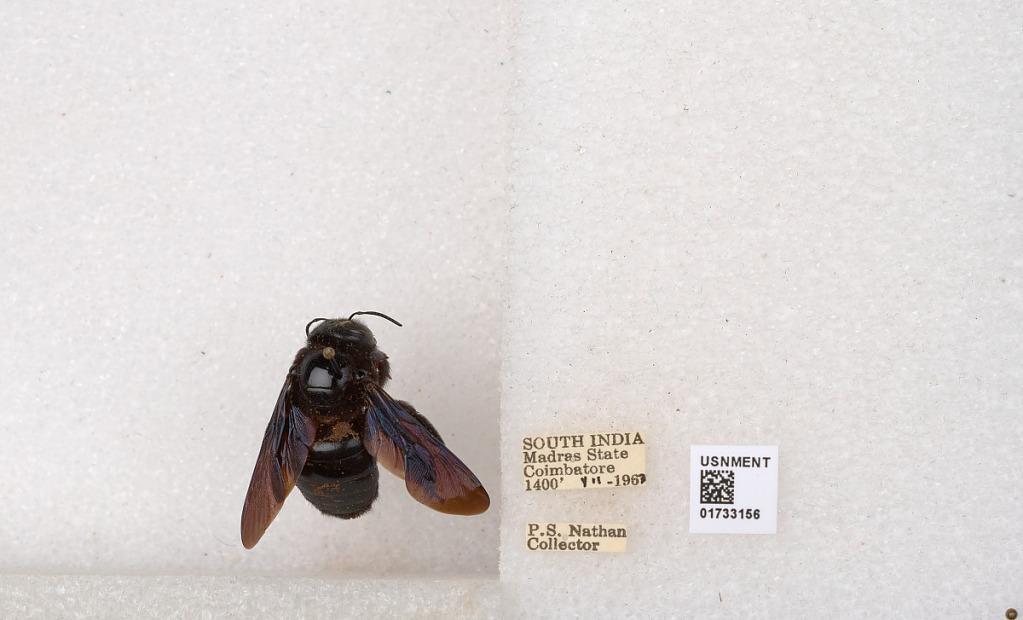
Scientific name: Xylocopa (Ctenoxylocopa) fenestrata (Fabricius)
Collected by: P. Nathan
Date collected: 1967-7-1
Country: India
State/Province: Tamil Nadu
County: Coimbatore
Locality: Coimbatore